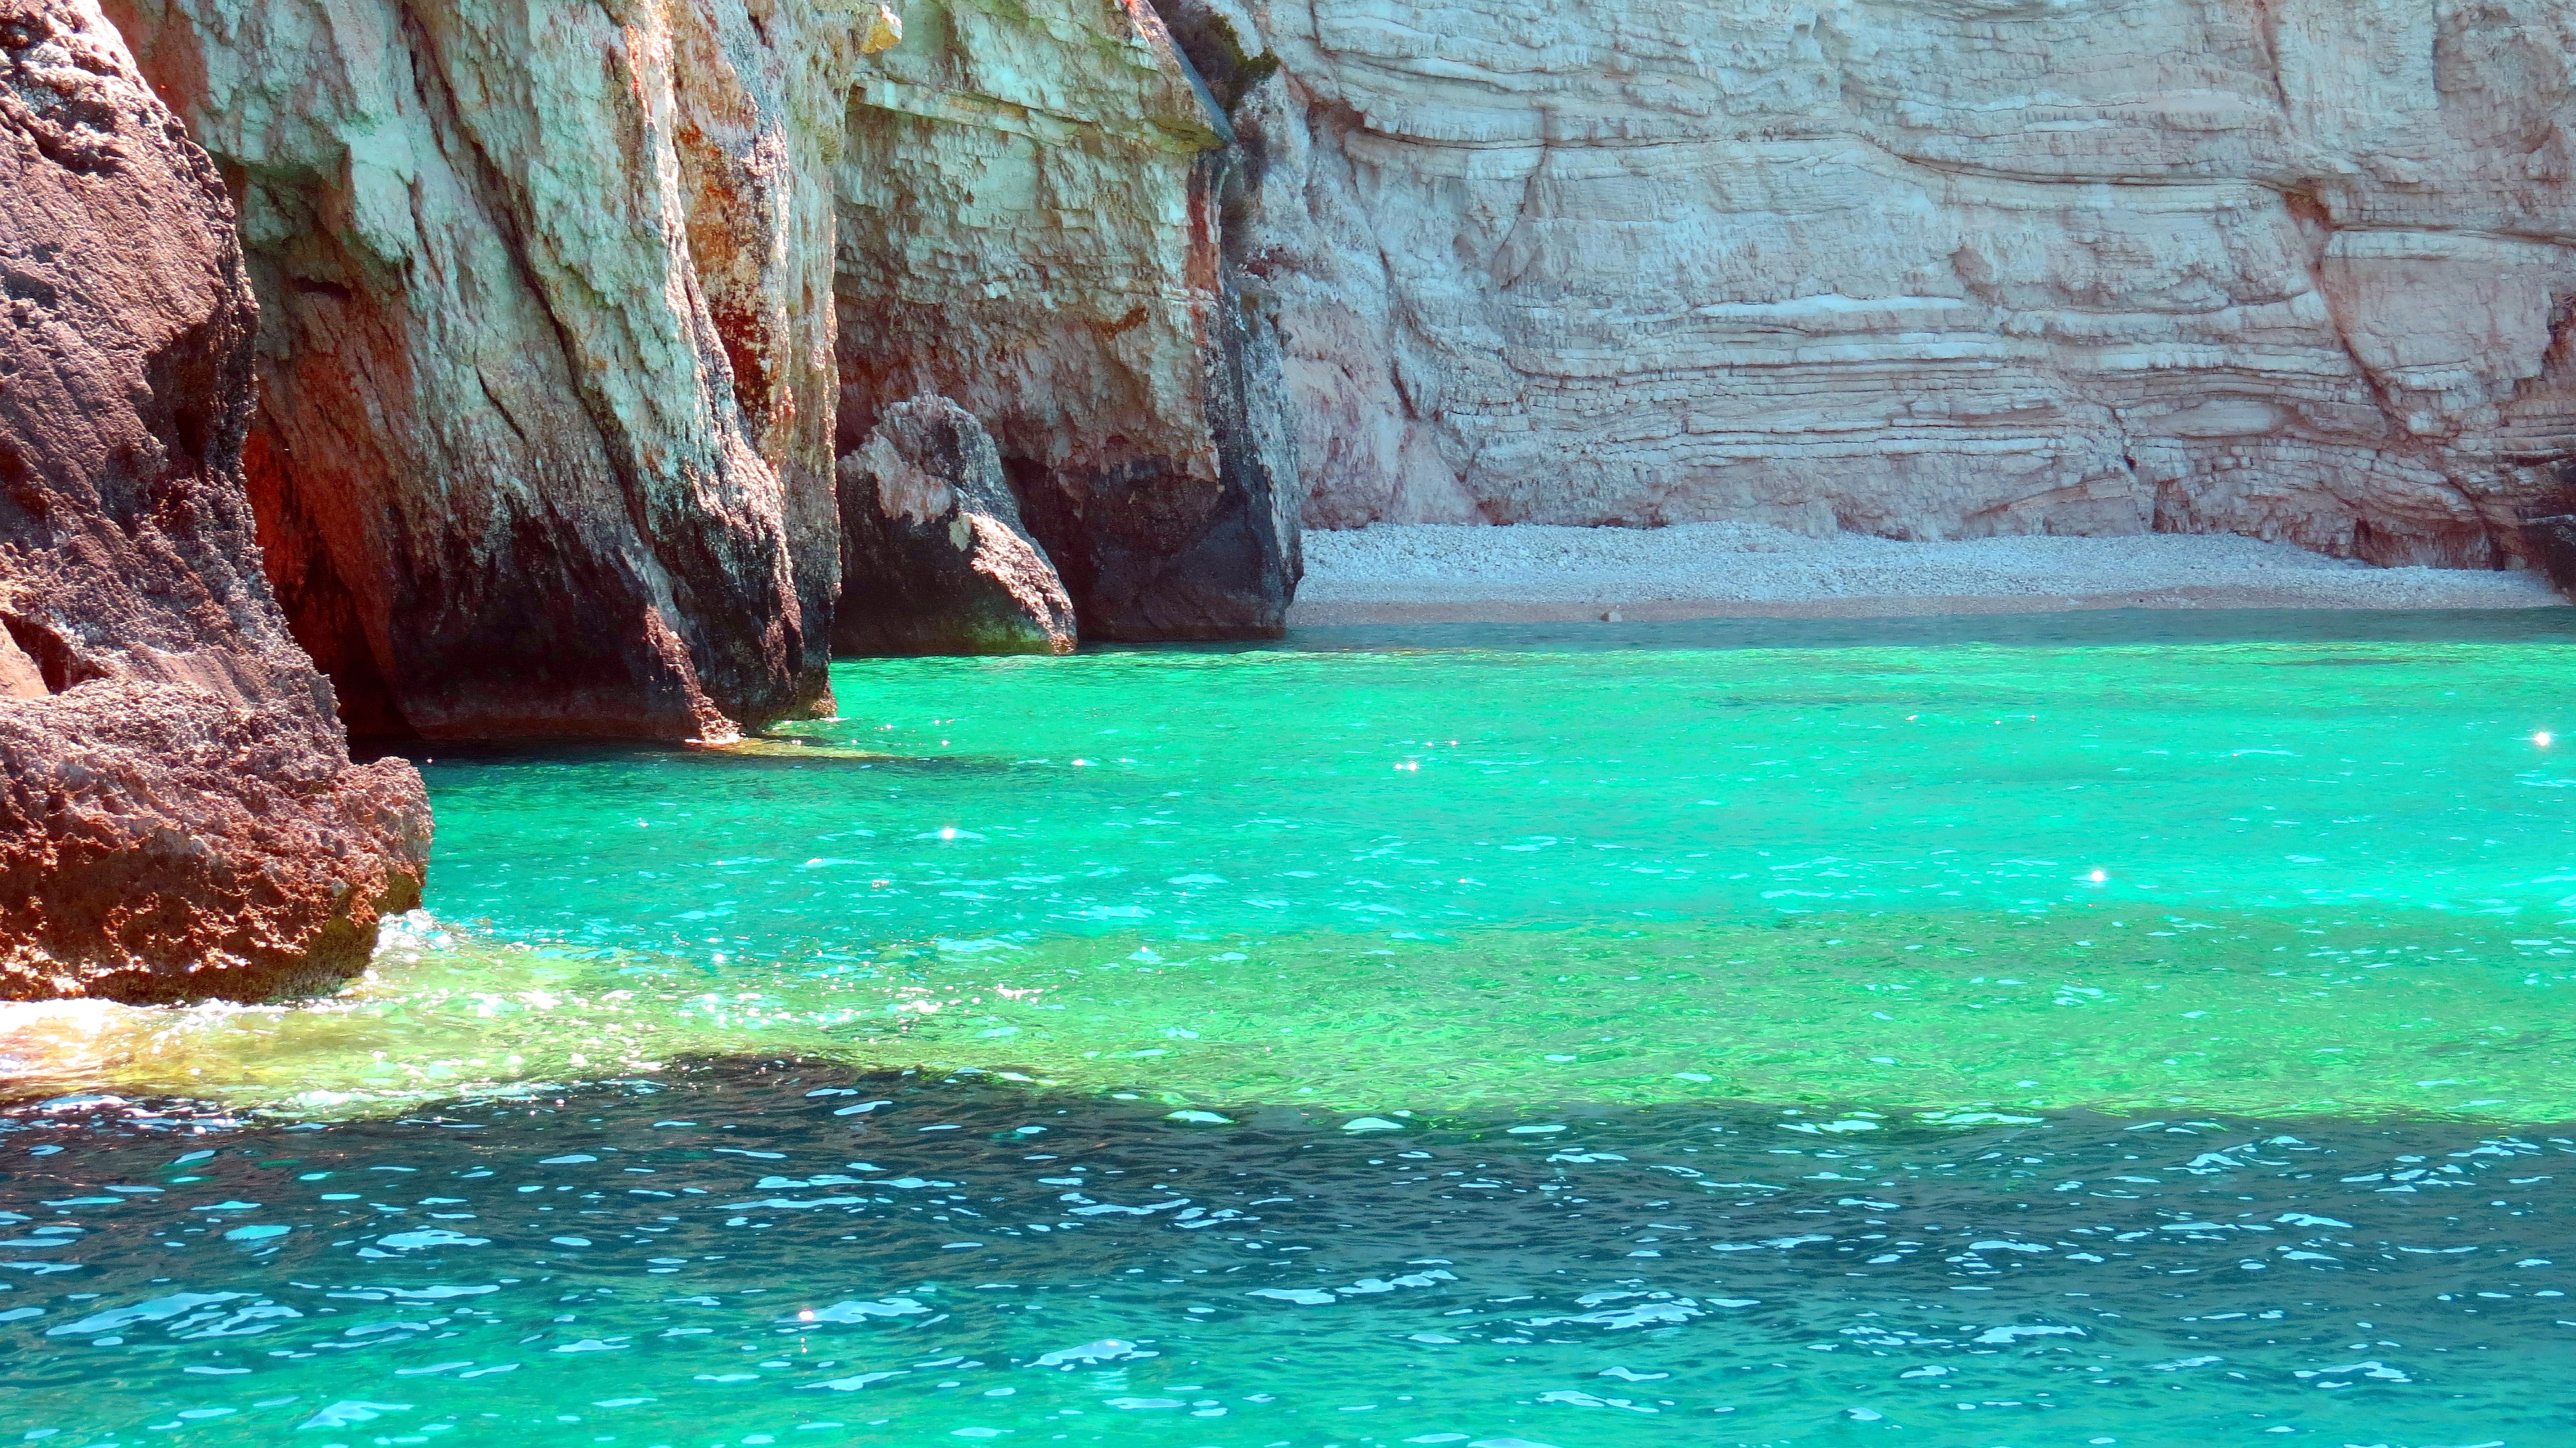
beach, sea, water, nature, rock, view, summer, travel, formation, mediterranean, breeze, lagoon, bay, island, blue, tourism, terrain, colors, relaxation, turquoise, holidays, greece, beautiful, the sun, emerald, zakynthos, landform, sea cave, geographical feature, about nature